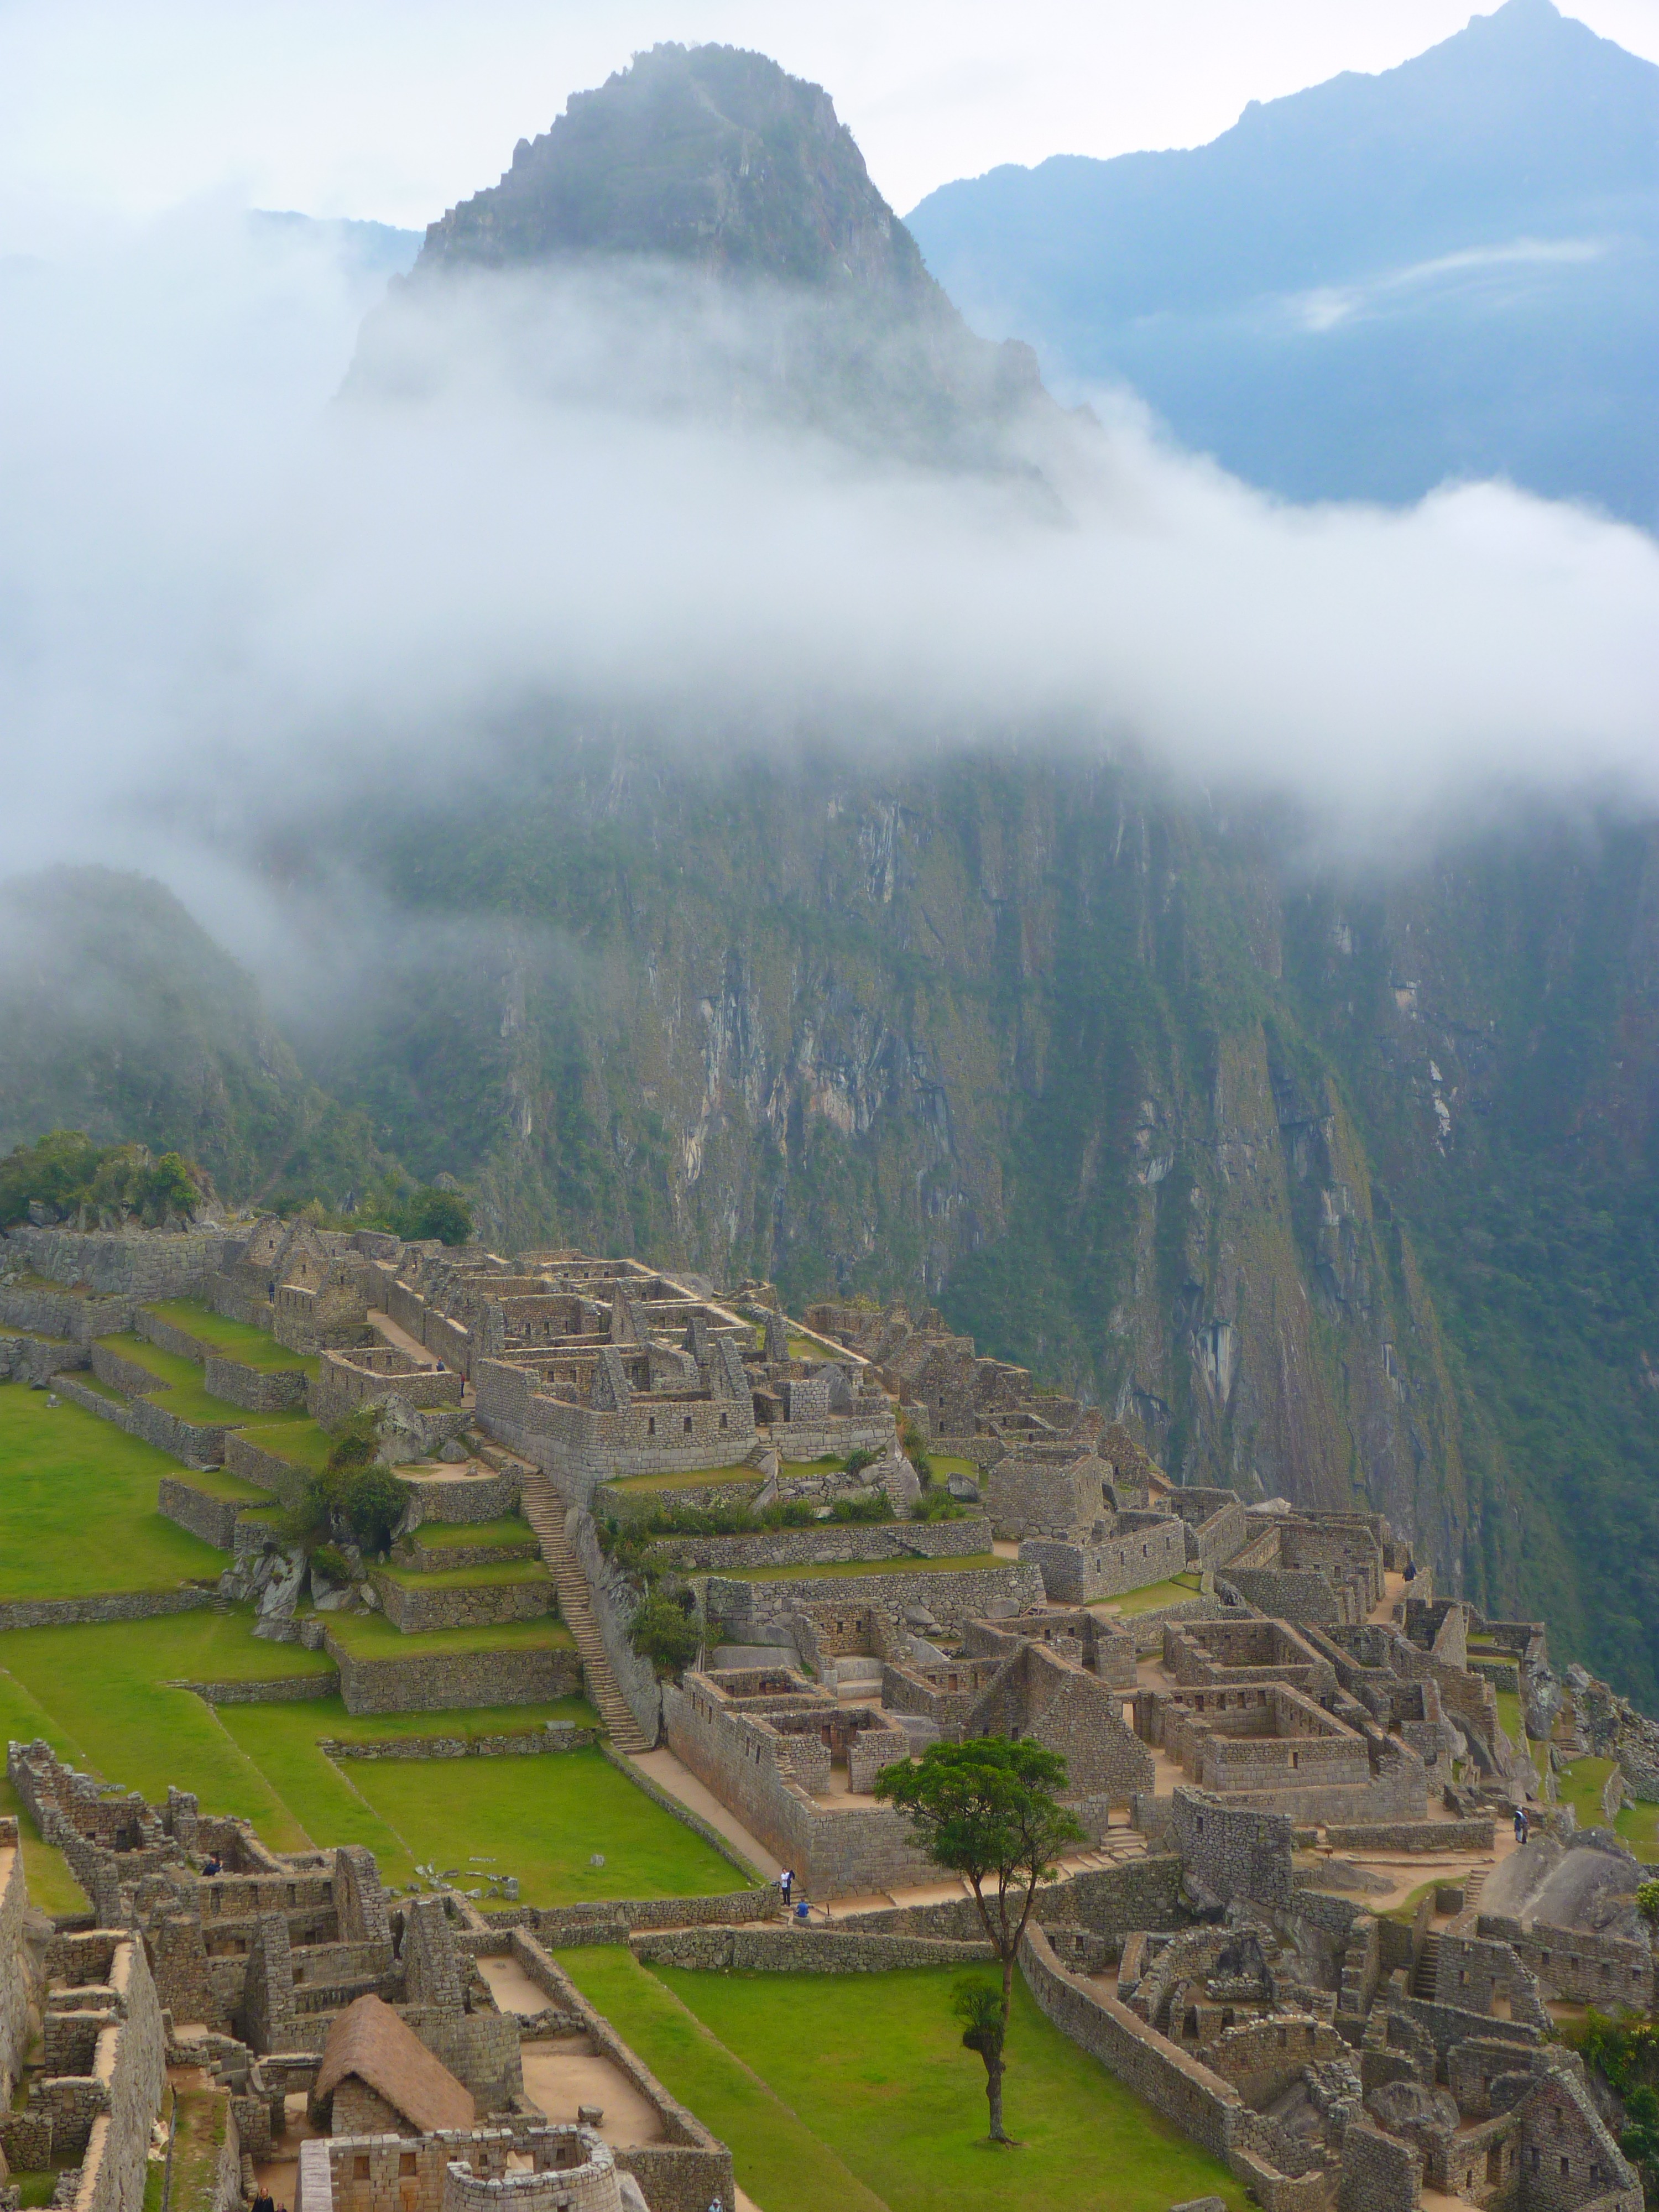
landscape, mountain, architecture, hill, building, city, valley, mountain range, tourism, machu picchu, peru, world heritage, weltwunder, inca, alps, ruins, machupicchu, plateau, historically, rural area, landform, aerial photography, mountain pass, ruined city, geographical feature, atmospheric phenomenon, mountainous landforms, huayna picchu